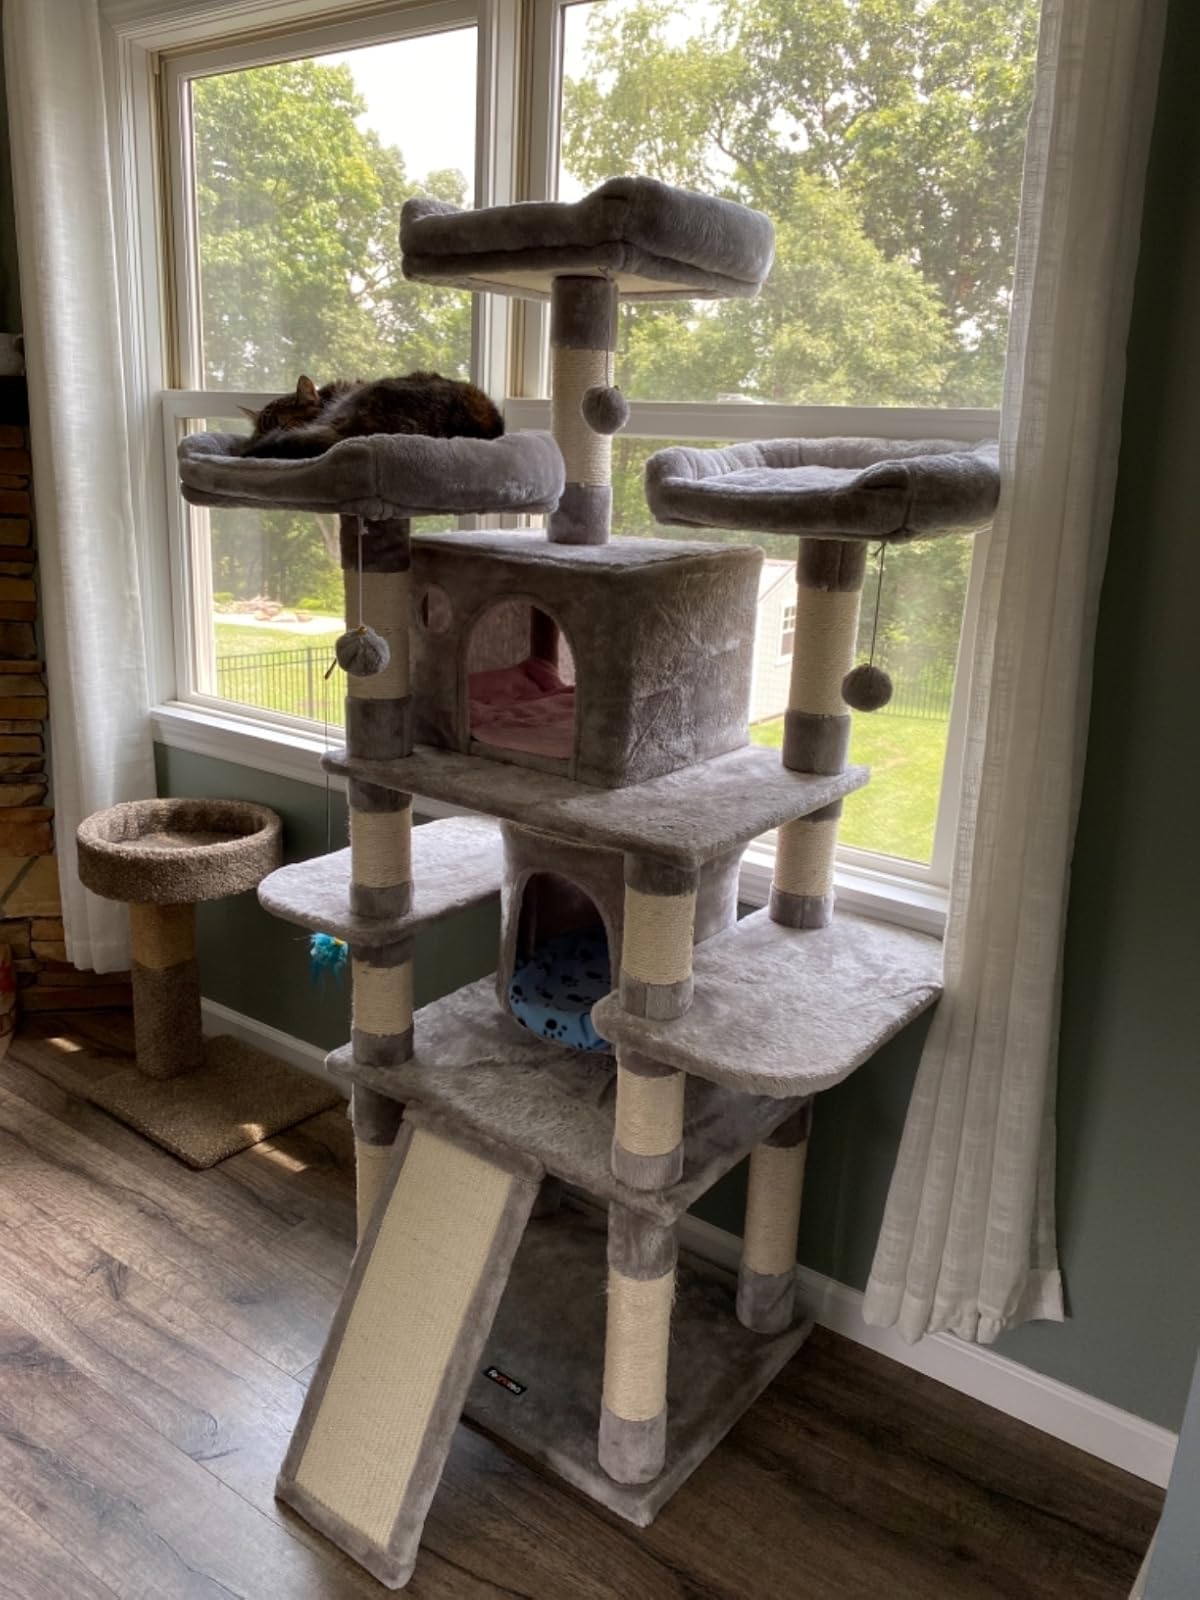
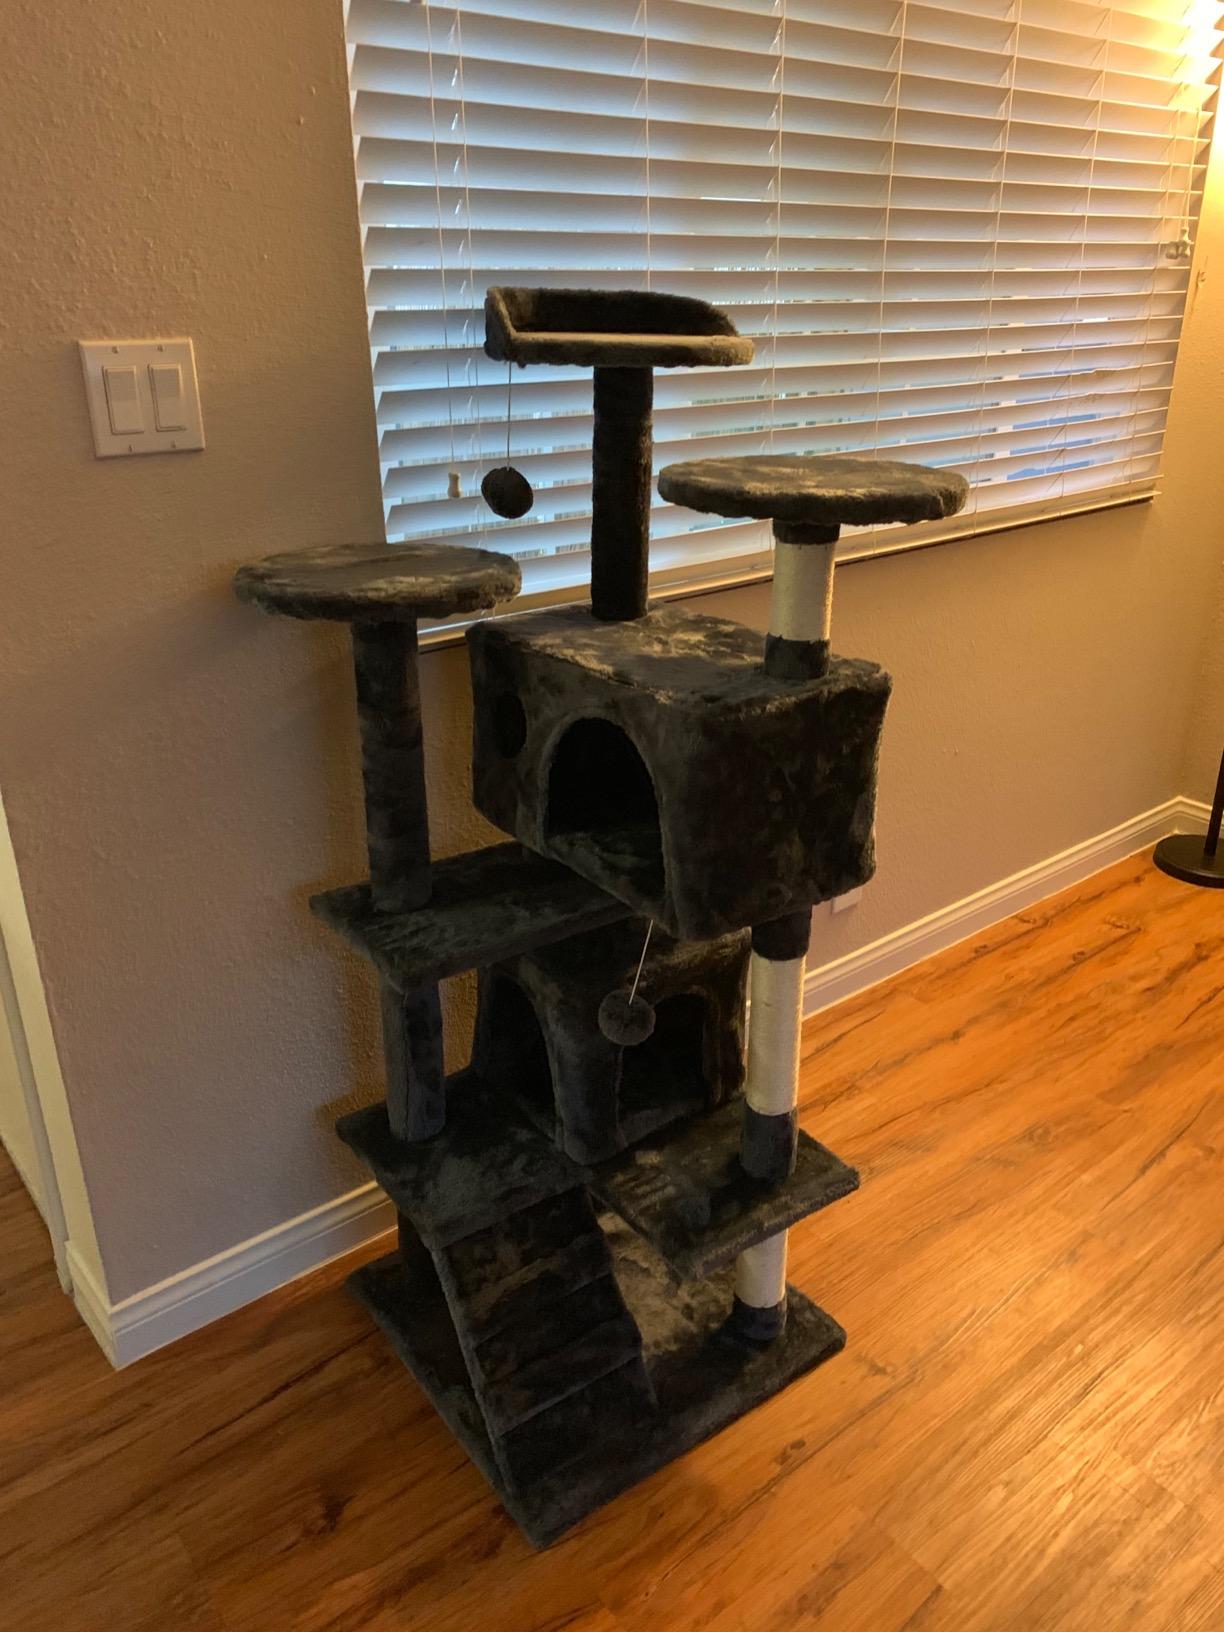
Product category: items_cat tree
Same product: no